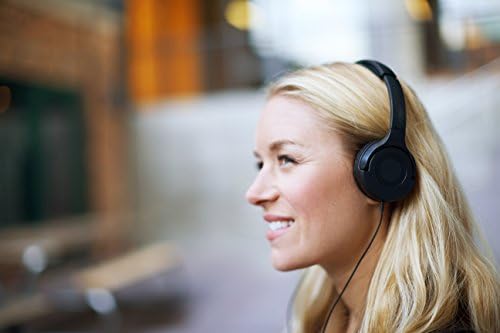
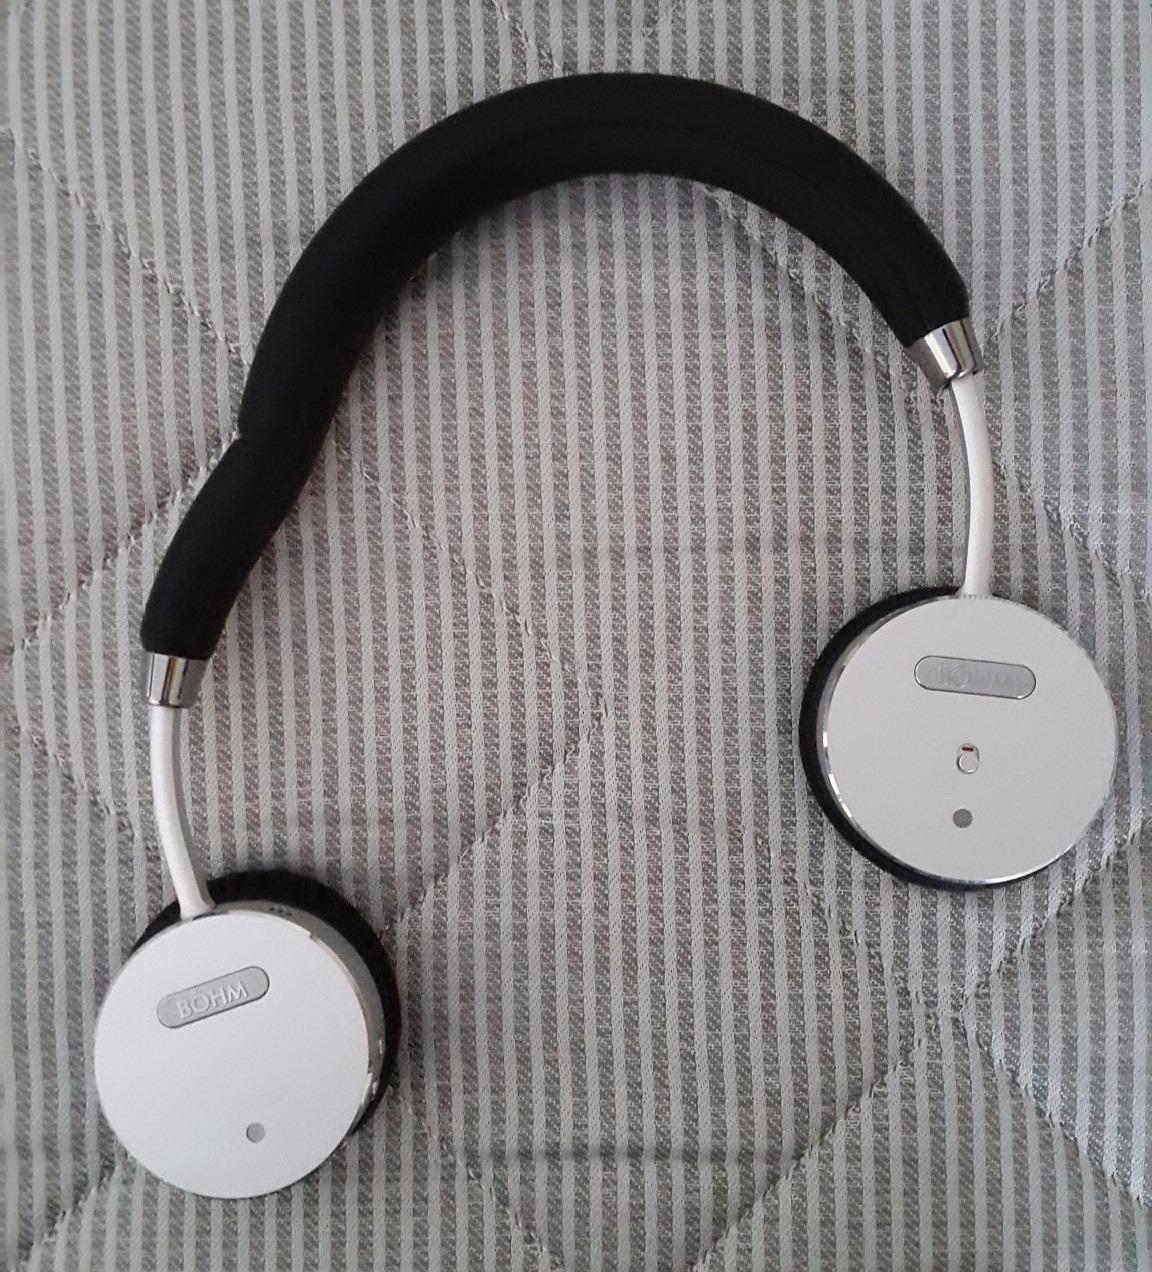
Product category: headphones
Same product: no